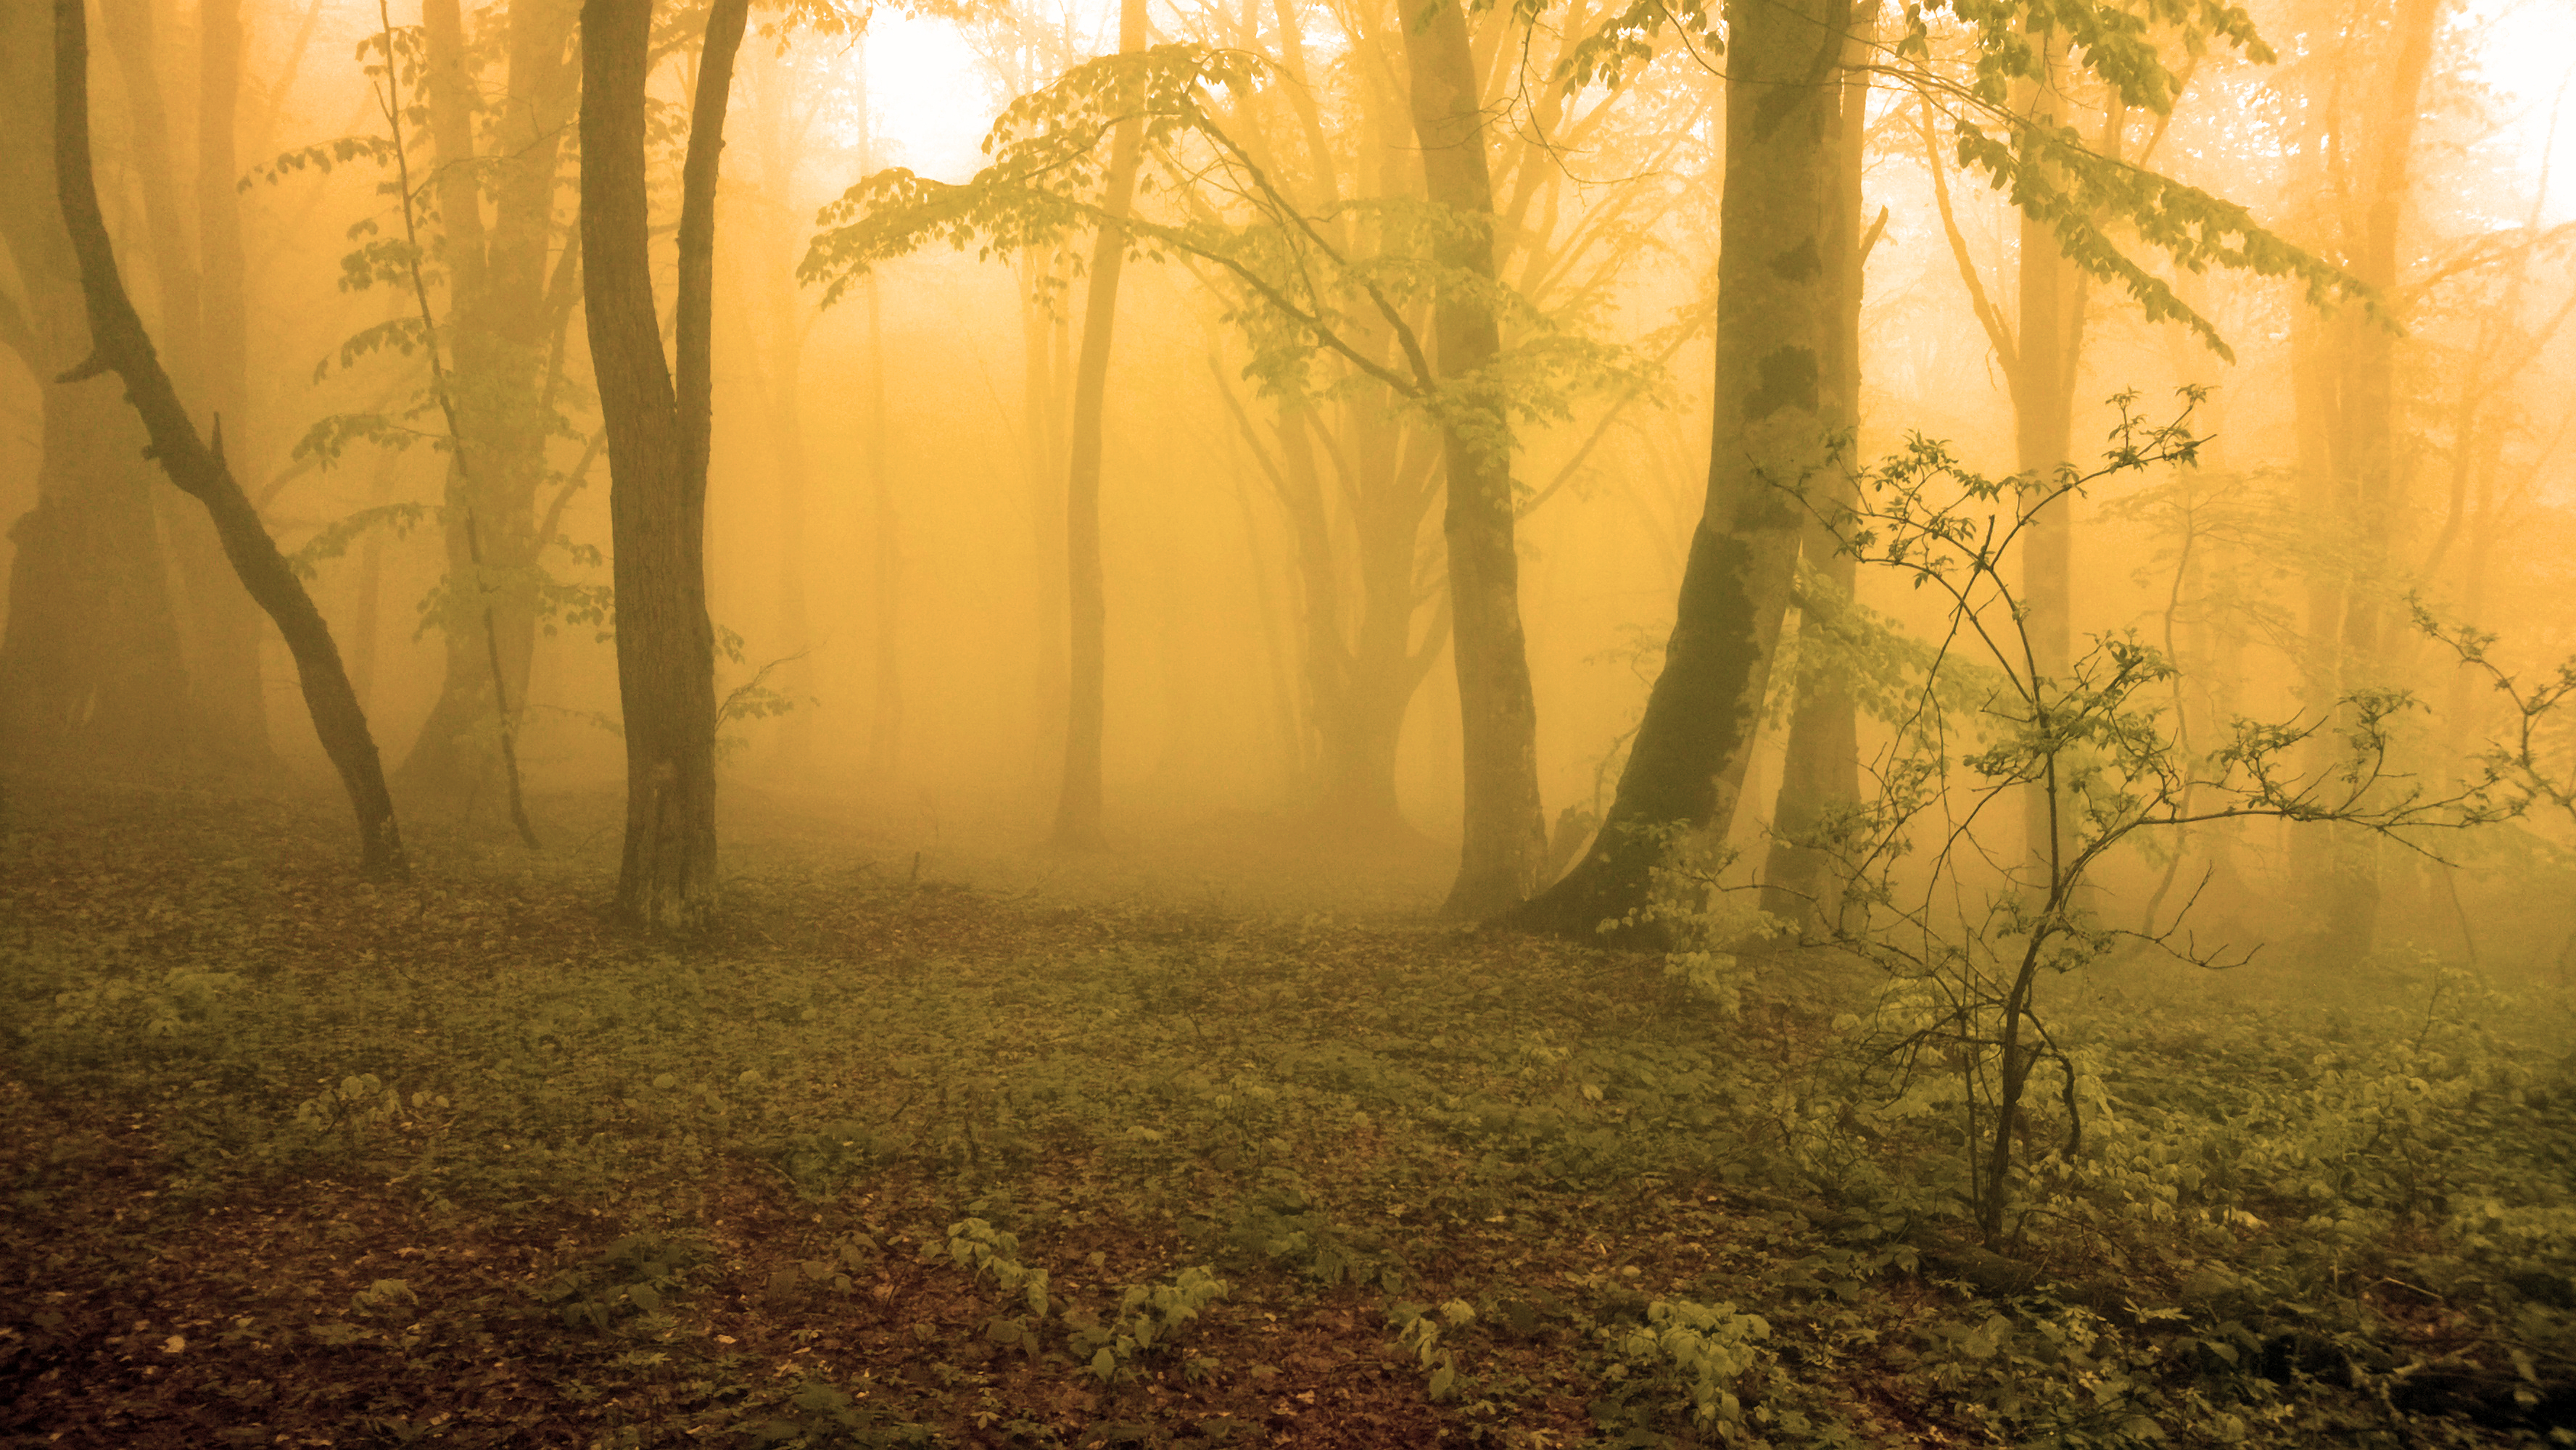
the forest, forest, nature, ecosystem, woodland, morning, sunlight, atmosphere, deciduous, tree, old growth forest, biome, mist, landscape, temperate broadleaf and mixed forest, branch, grove, jungle, grass, autumn, temperate coniferous forest, ecoregion, computer wallpaper, sunrise